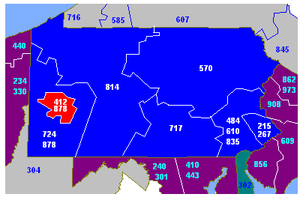
L'indicatif régional 570 est l'un des multiples indicatifs téléphoniques régionaux de l'État de Pennsylvanie aux États-Unis.
L'indicatif régional 445 est un indicatif téléphonique régional qui devait être implanté dans l'État de Pennsylvanie aux États-Unis.
L'indicatif régional 724 est l'un des multiples indicatifs téléphoniques régionaux de l'État de Pennsylvanie aux États-Unis.
L'indicatif régional 878 est l'un des multiples indicatifs téléphoniques régionaux de l'État de Pennsylvanie aux États-Unis.
L'indicatif régional 717 est l'un des multiples indicatifs téléphoniques régionaux de l'État de Pennsylvanie aux États-Unis.